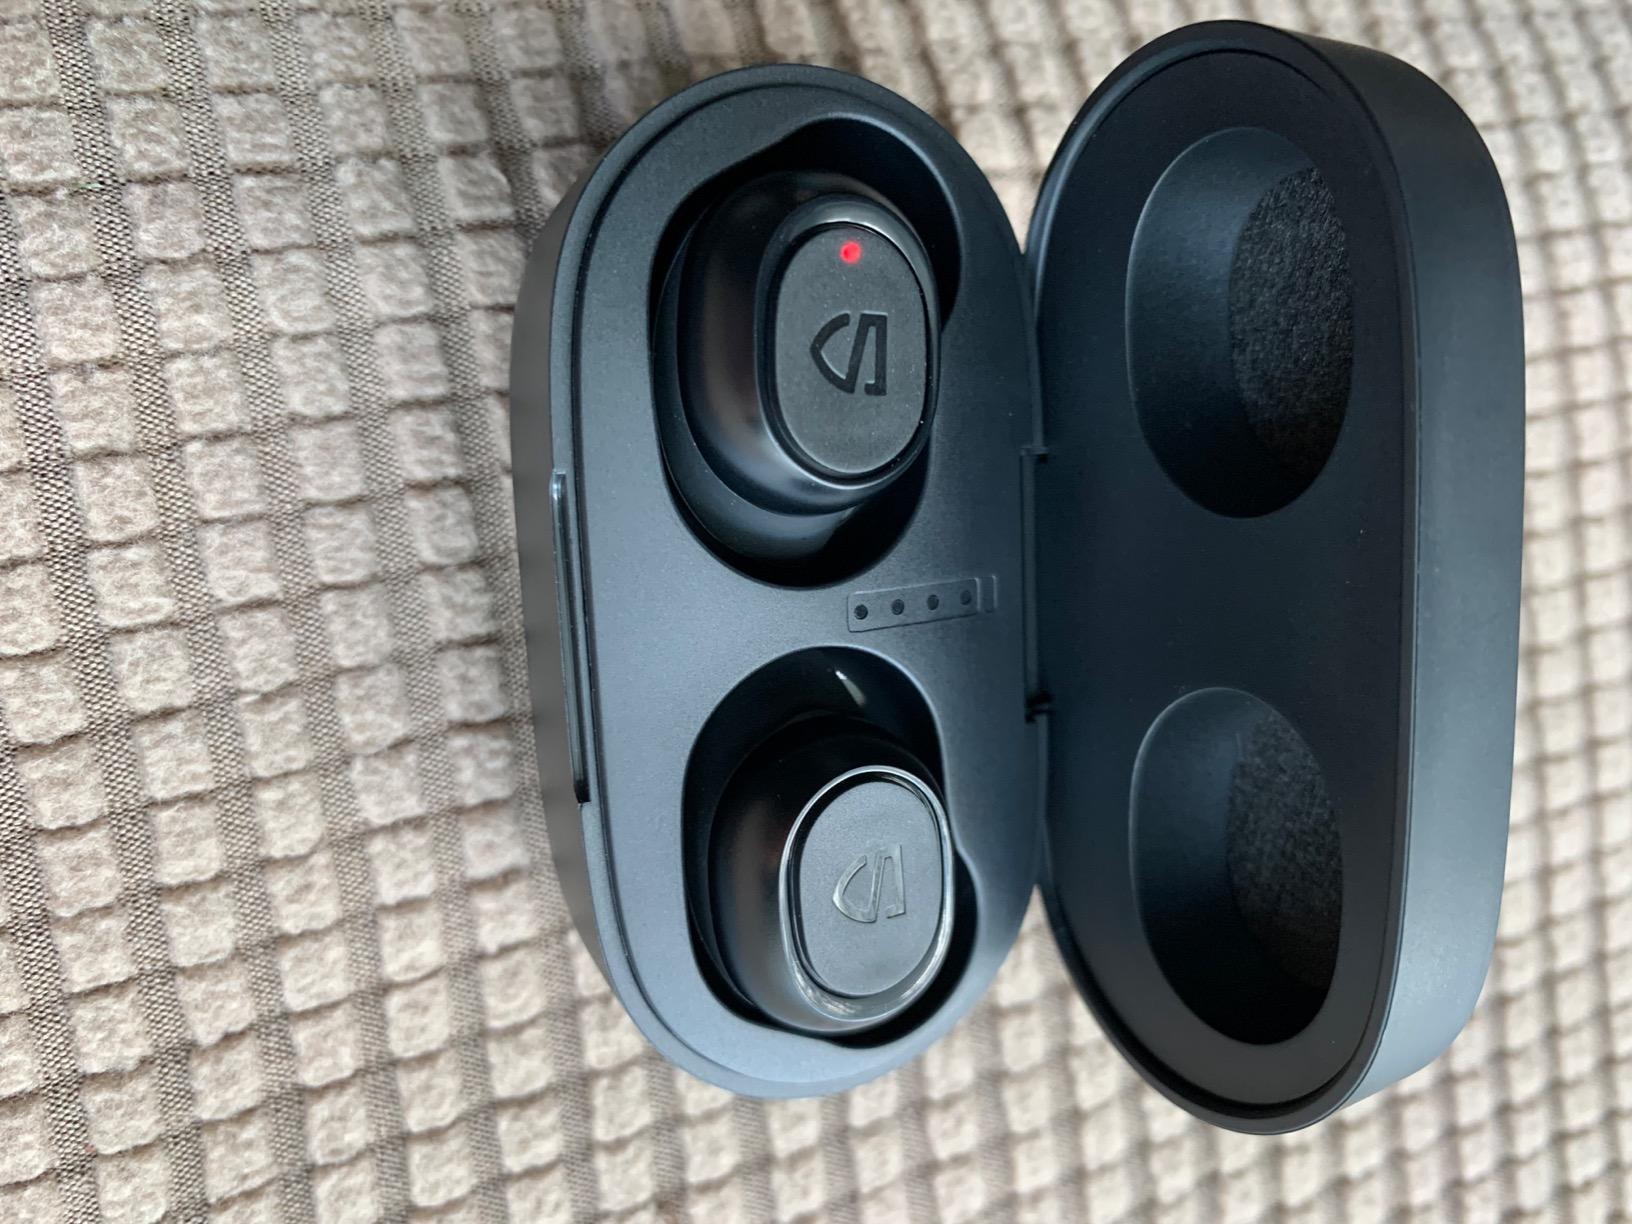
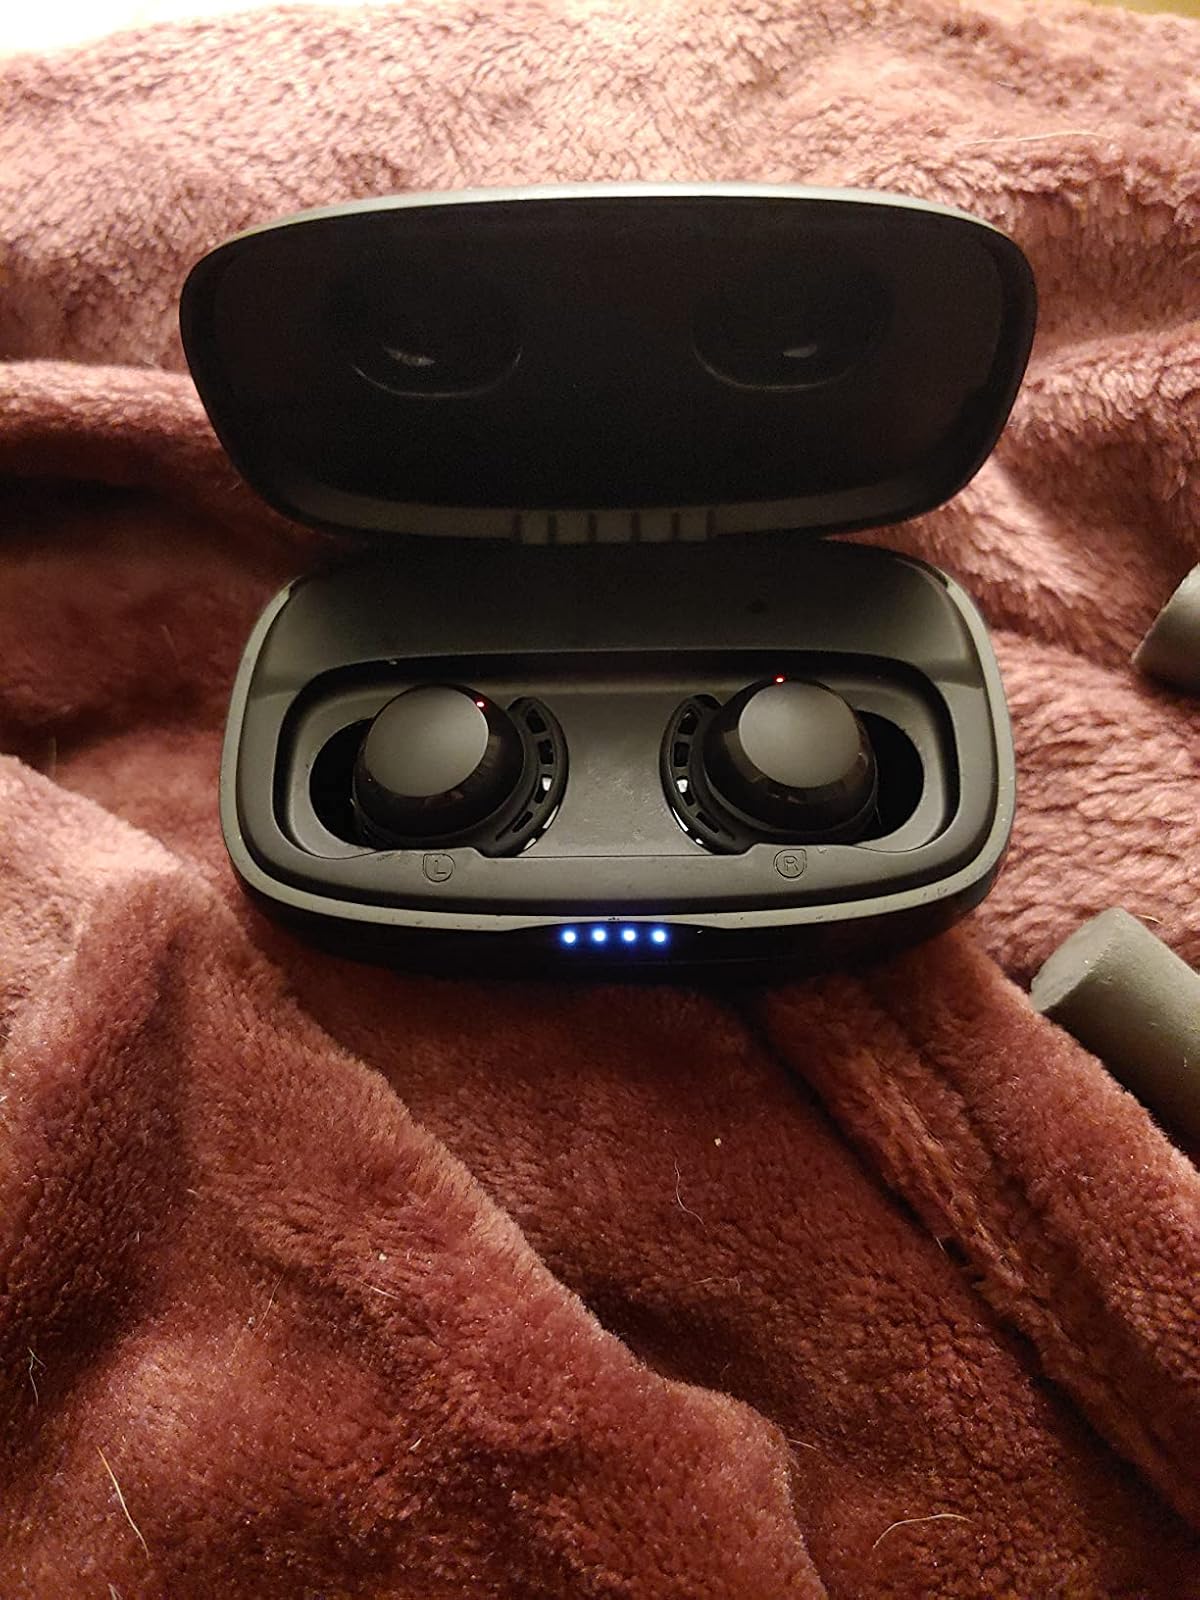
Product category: earbuds
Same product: no